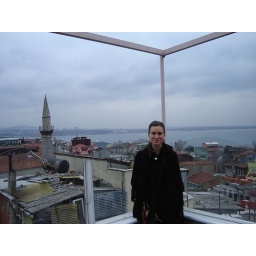
istanbul kim on the roof of our hotel in istanbul looking out at the bosphorus river